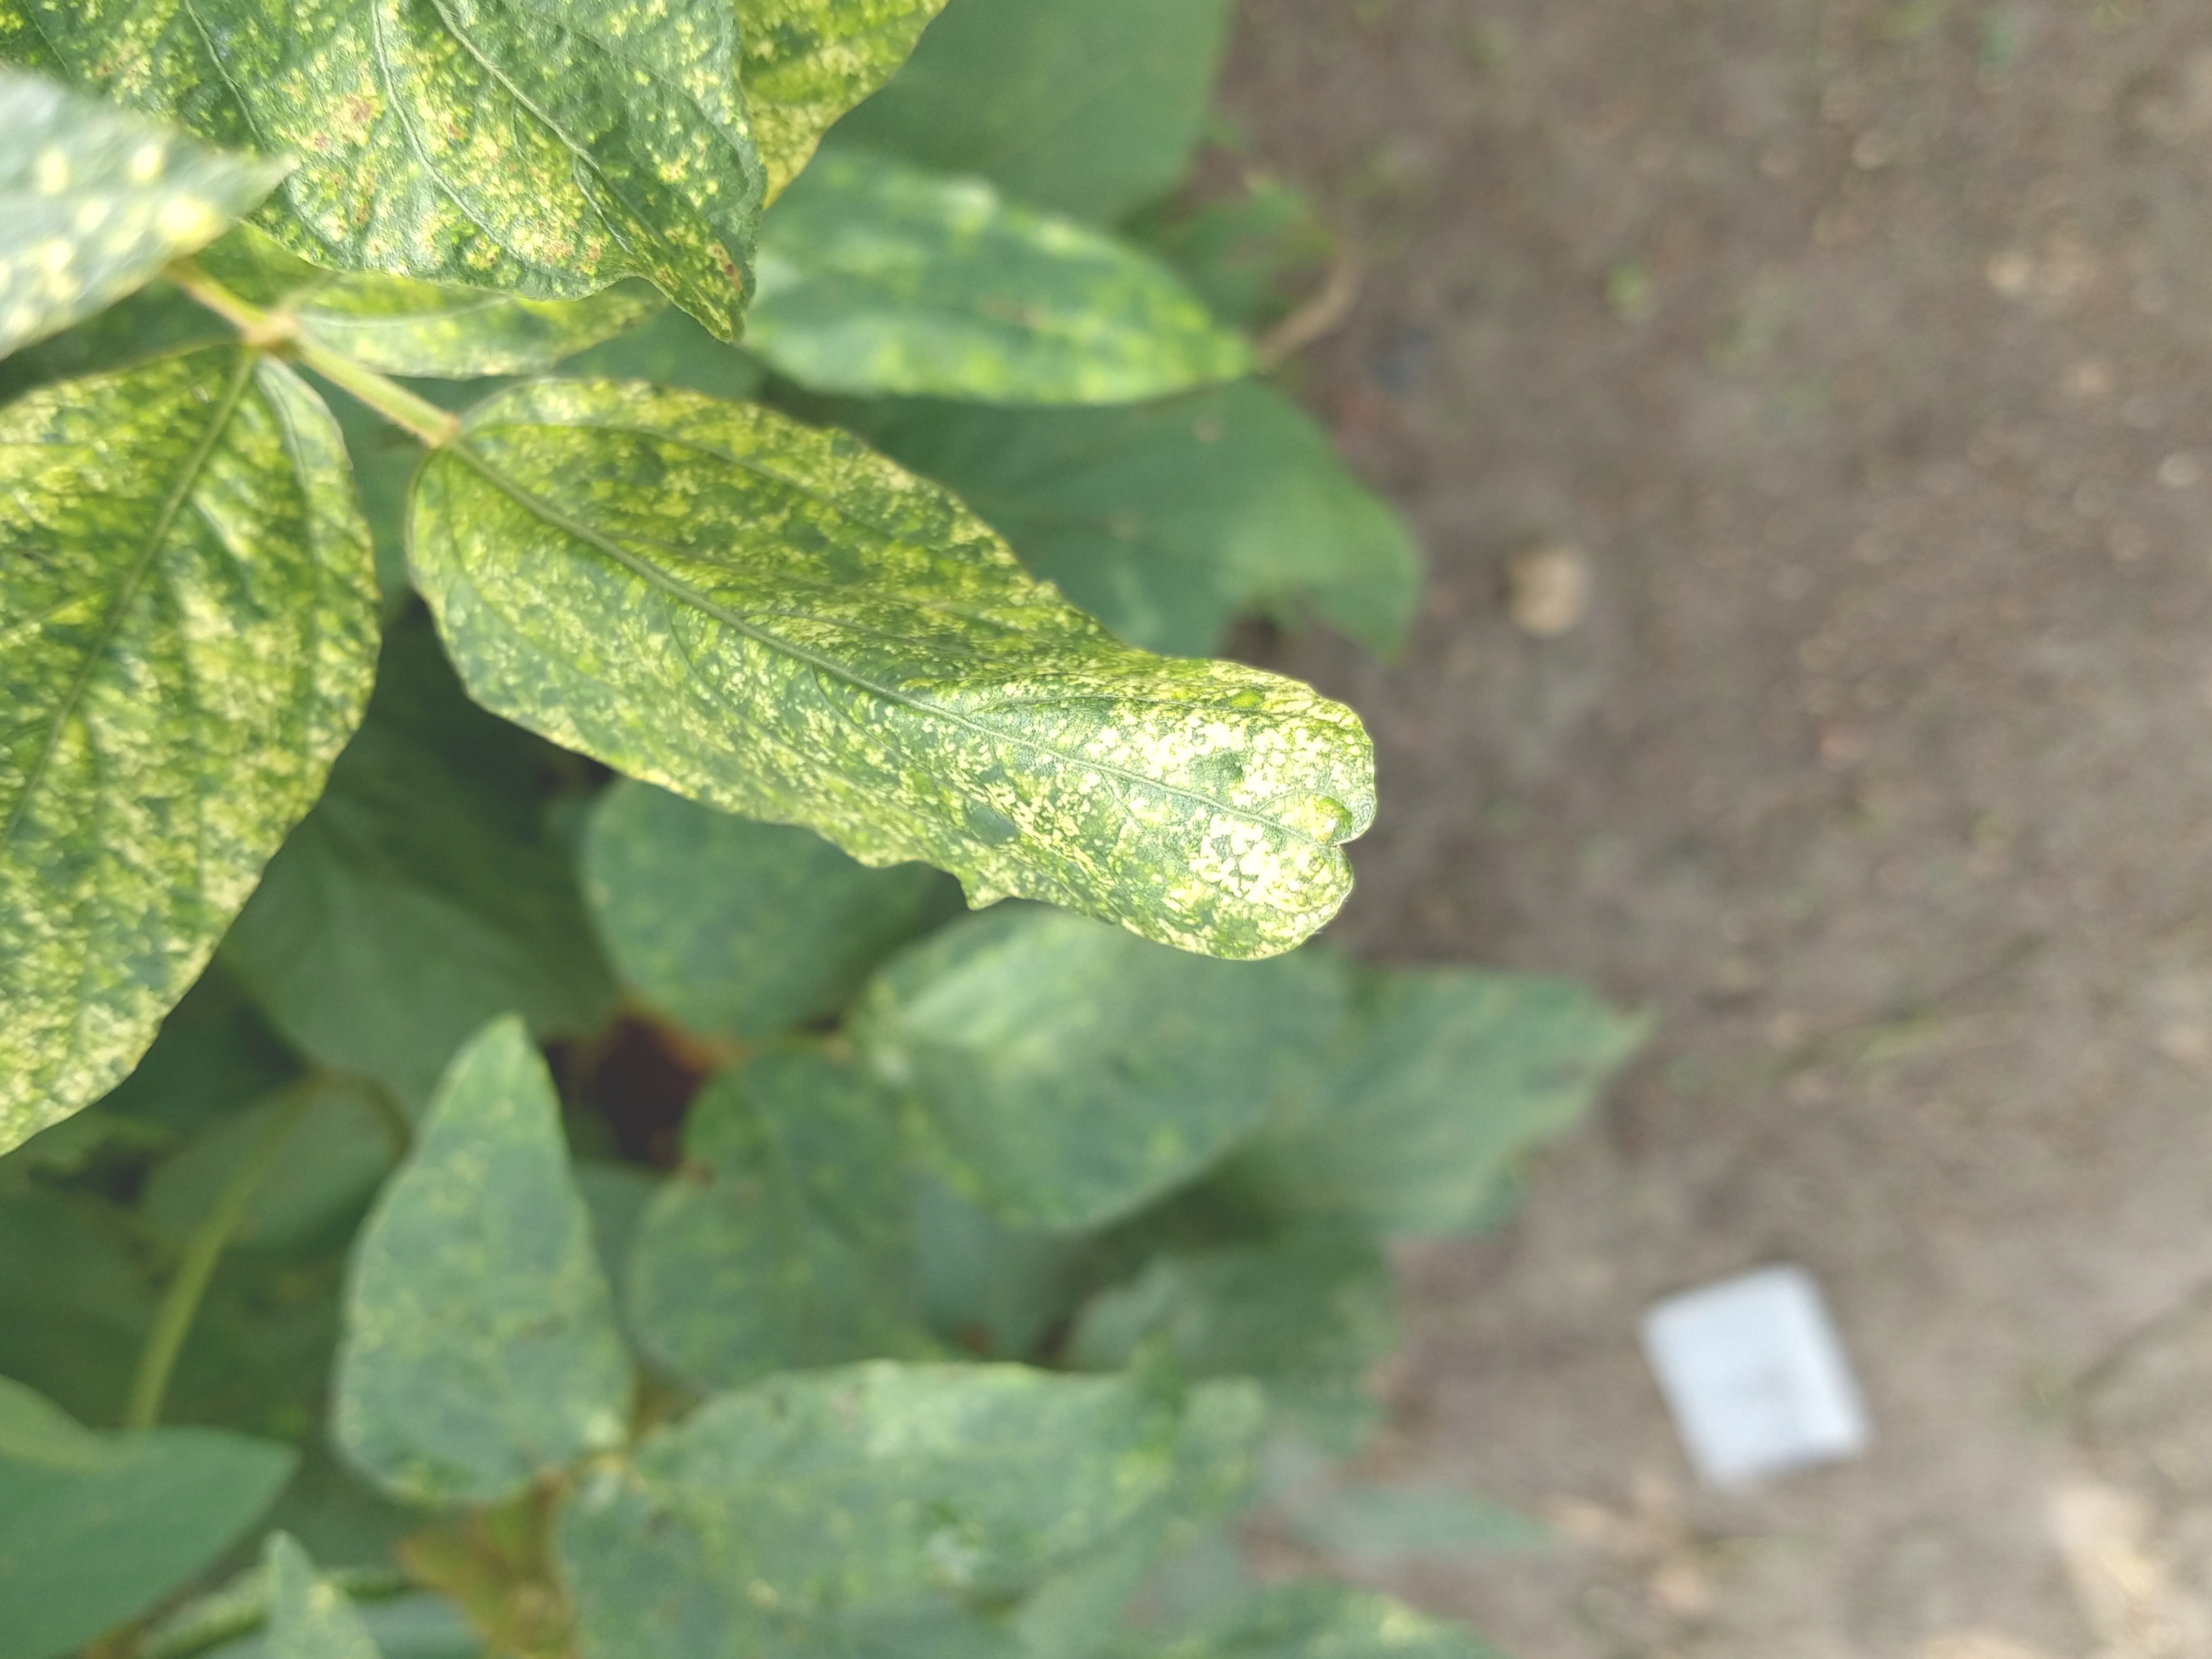
Label: Disease